Schierbrok station

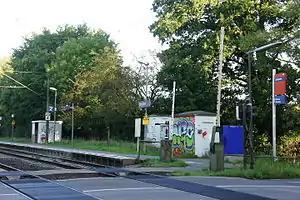
Schierbrok station in 2015

Schierbrok is a railway station located in Schierbrok, Germany. The station is located on the Oldenburg–Bremen railway. The train services are operated by NordWestBahn. The station has been part of the Bremen S-Bahn since December 2010.